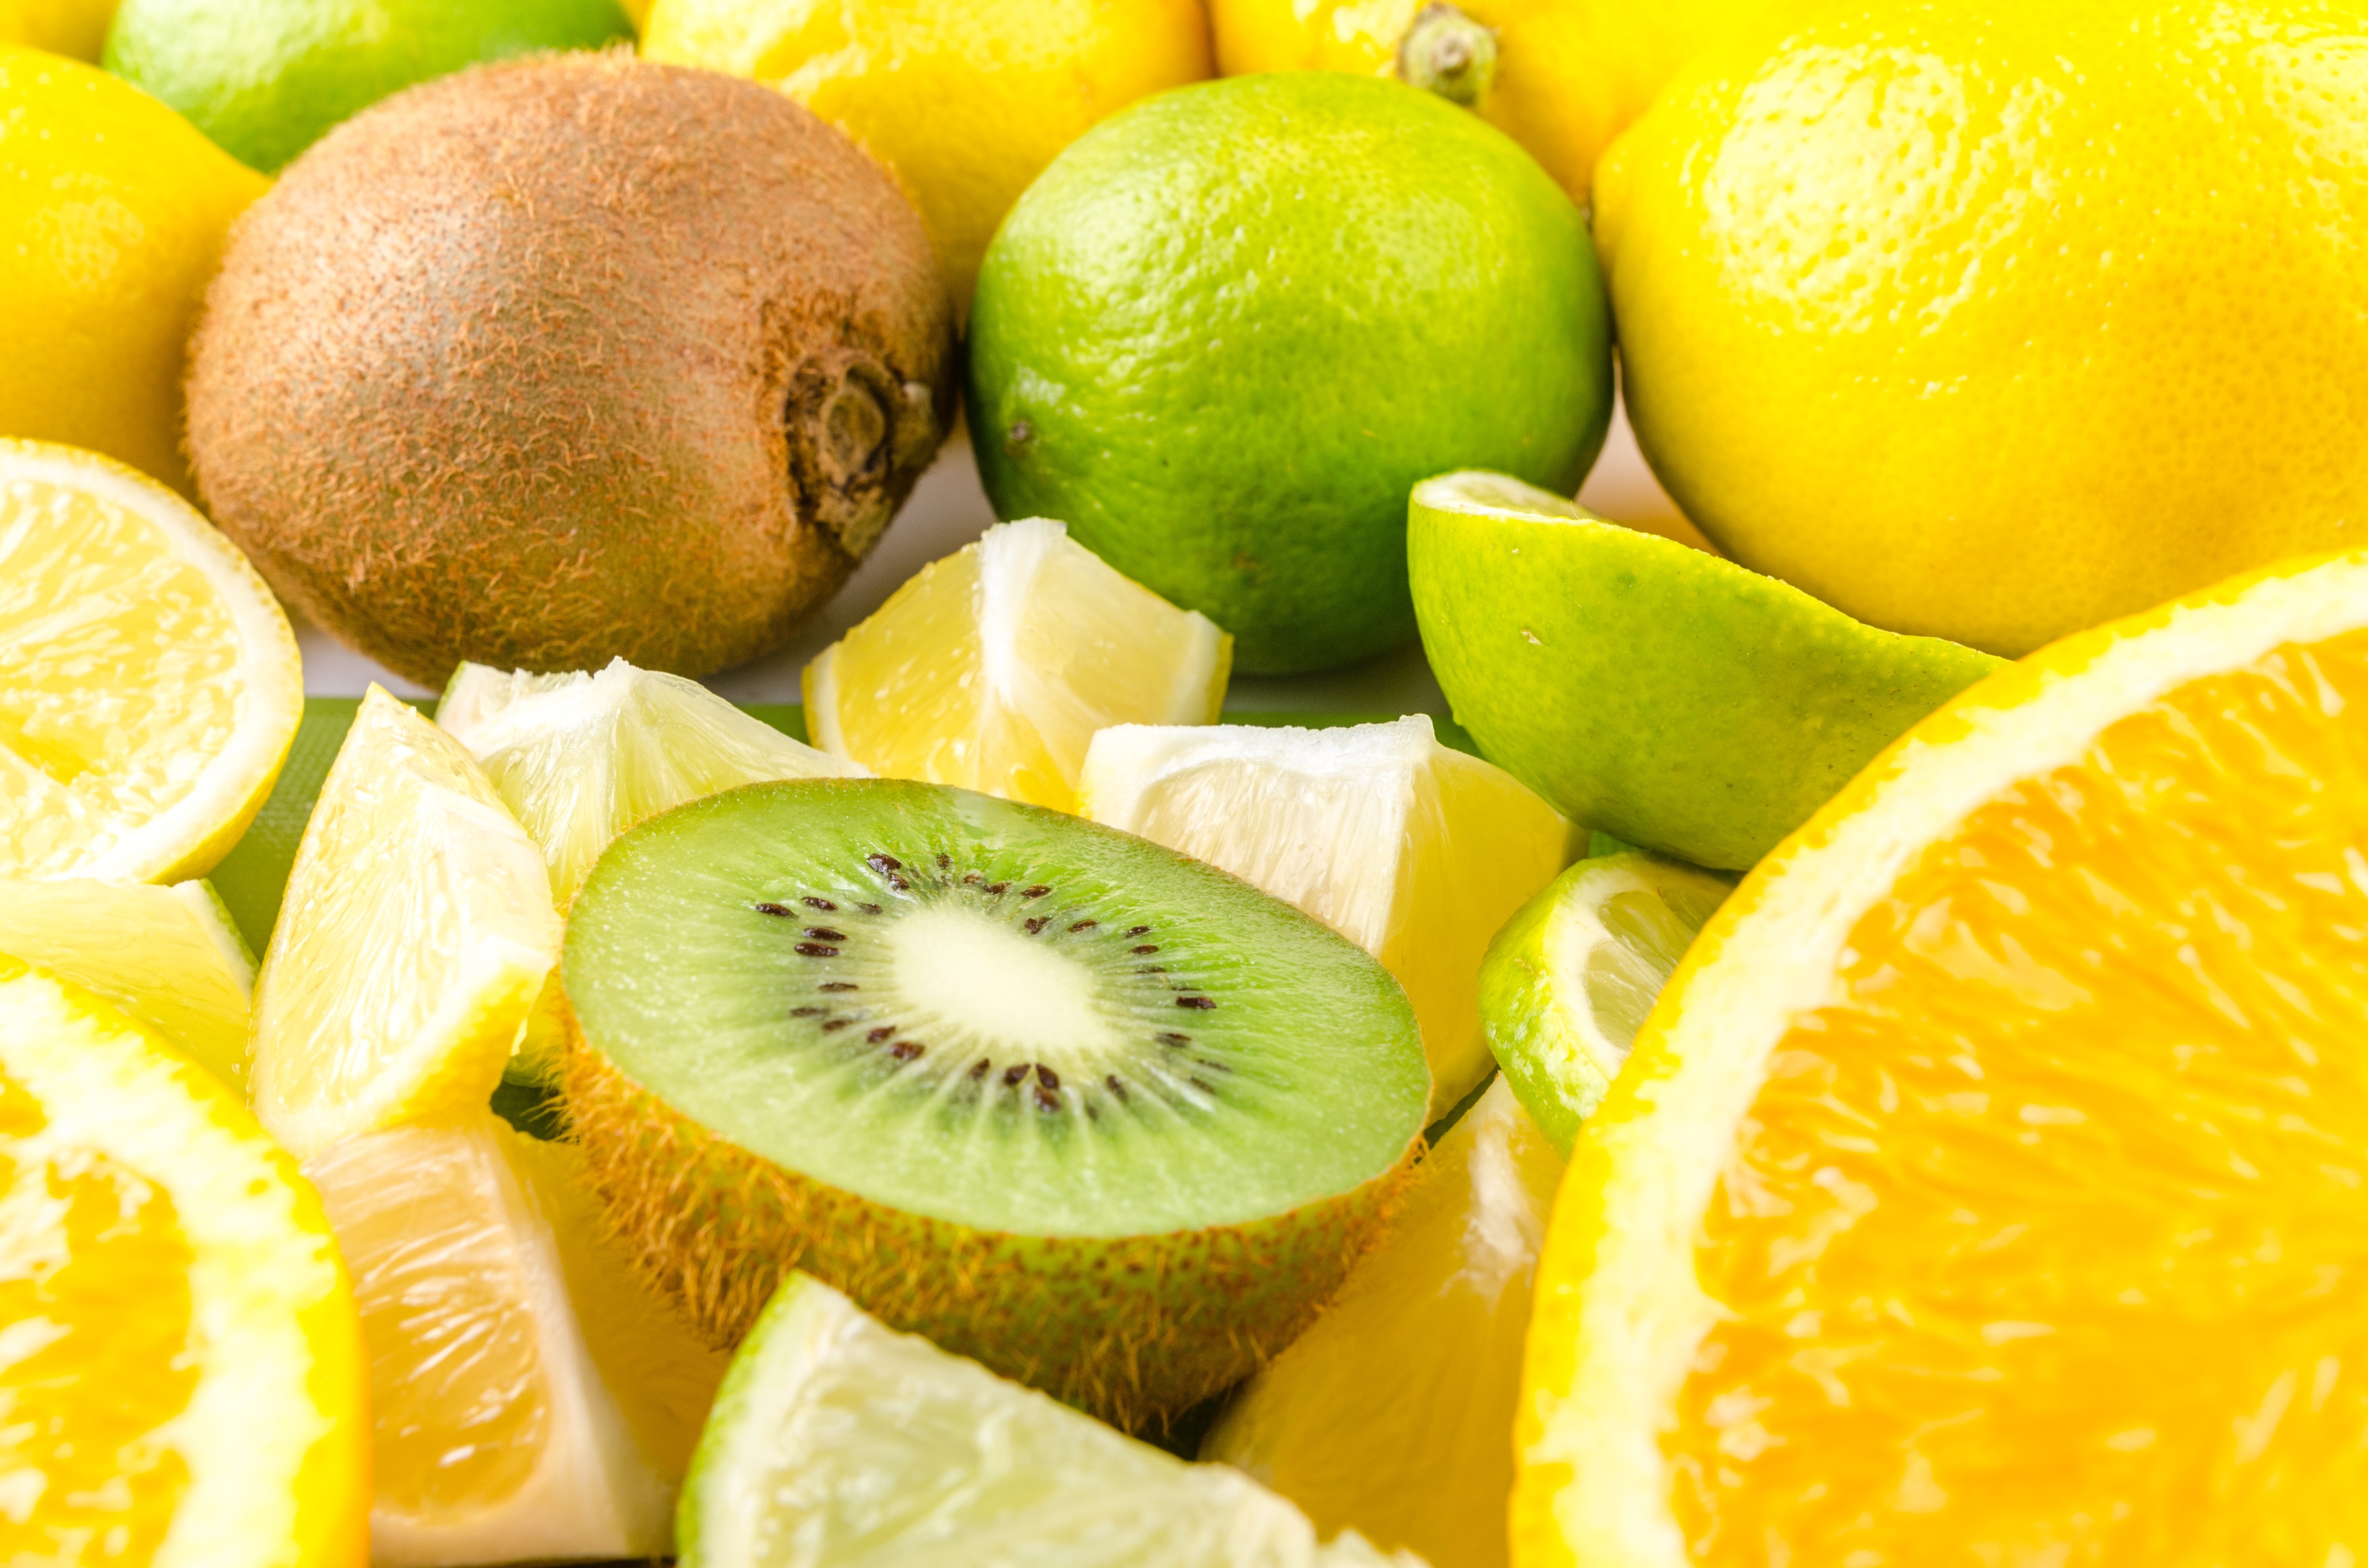
natural foods, citrus, food, lime, fruit, key lime, lemon, persian lime, citric acid, rangpur, meyer lemon, citron, lemon lime, sweet lemon, bitter orange, plant, lemon peel, orange, yuzu, valencia orange, ingredient, grapefruit, produce, calamondin, superfood, pomelo, vegetarian food, tangelo, Ugli fruit, seedless fruit, mandarin orange, tangerine, flowering plant